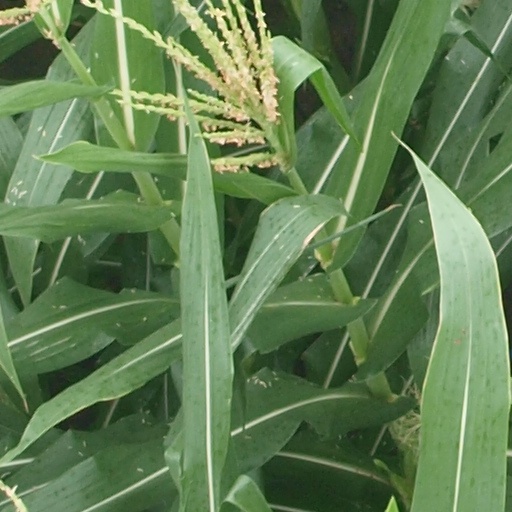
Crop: maize; corn